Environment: lab
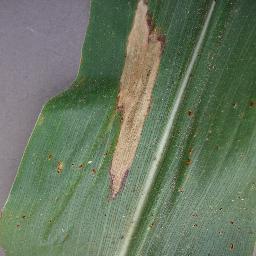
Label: northern_corn_leaf_blight